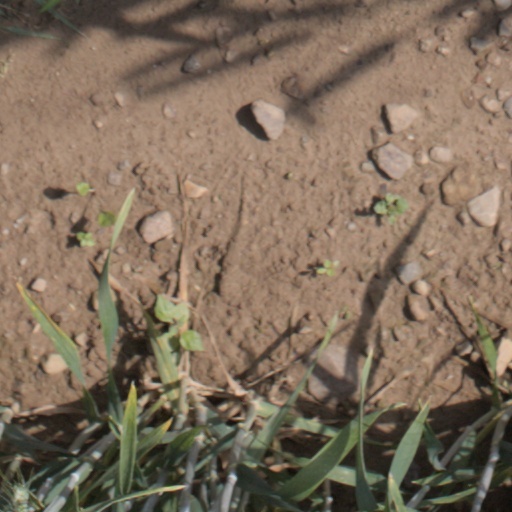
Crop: wheat